Passaic County Court House

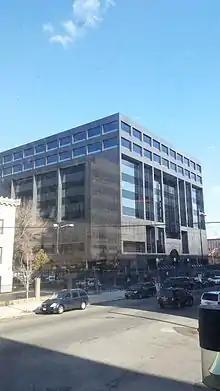
Passaic County Administration Building

The Passaic County Court House complex is located at the seat of Passaic County, New Jersey in Paterson.